2010 ACC Championship Game

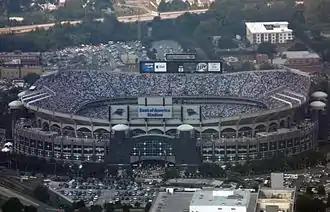
Bank of America Stadium, site of the 2010 ACC Championship Game

Before the 2007 game, cities other than Jacksonville (site of the 2007 ACC Championship Game) presented their plans to be the site of the 2008 ACC Championship Game. After poor attendance in the ACC Championship Game at Jacksonville for the second straight year, ACC officials and representatives of the conference's member schools elected not to extend the Gator Bowl Association's contract to manage and host the game for another year. On December 12, less than two weeks after Jacksonville had hosted the 2007 ACC Championship Game, the ACC announced that Tampa, Florida would host the game in 2008 and 2009 and Charlotte, North Carolina would host the game in 2010 and 2011.